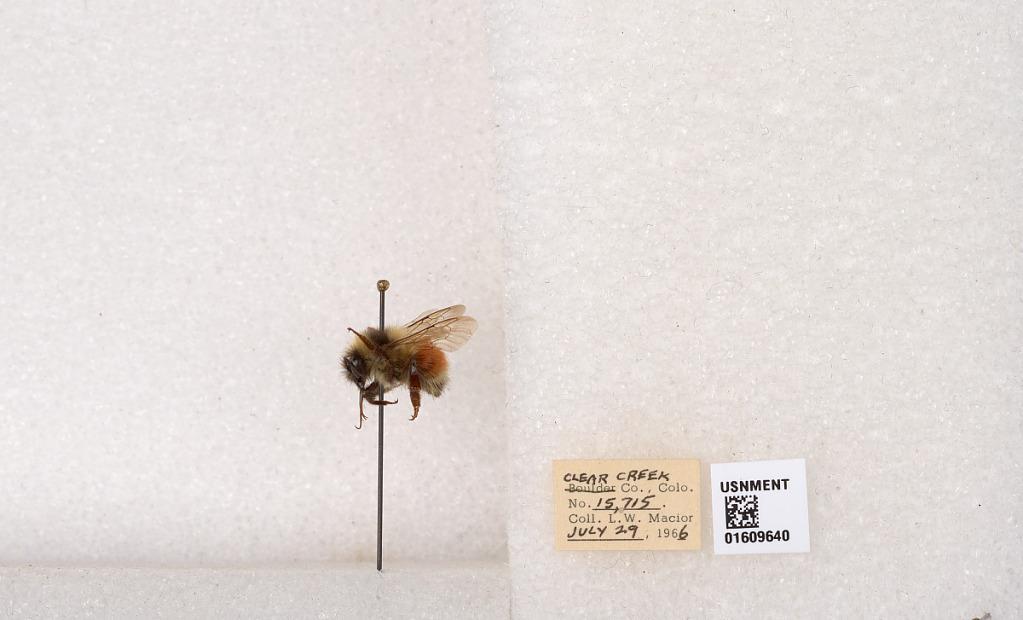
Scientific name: Bombus (Pyrobombus) sylvicola Kirby
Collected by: L. Macior
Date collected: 1966-7-29
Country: United States
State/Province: Colorado
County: Clear Creek
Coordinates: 39.6856, -105.645